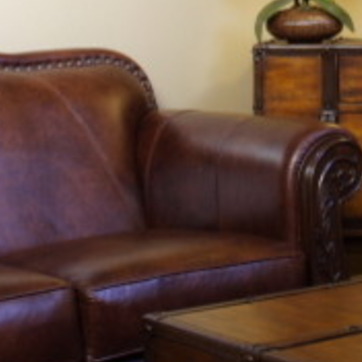
Material: leather